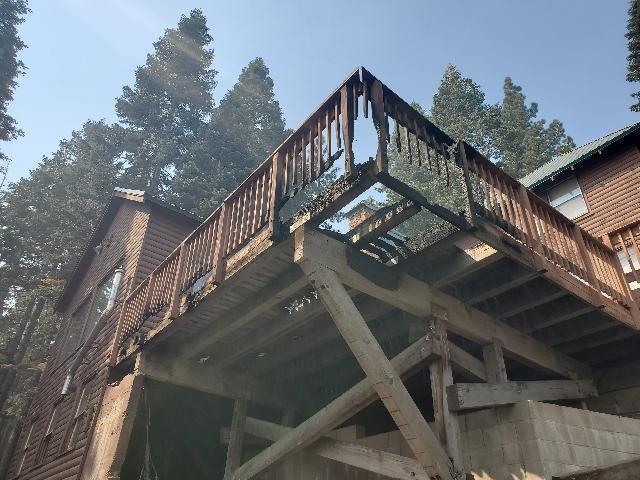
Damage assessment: minor